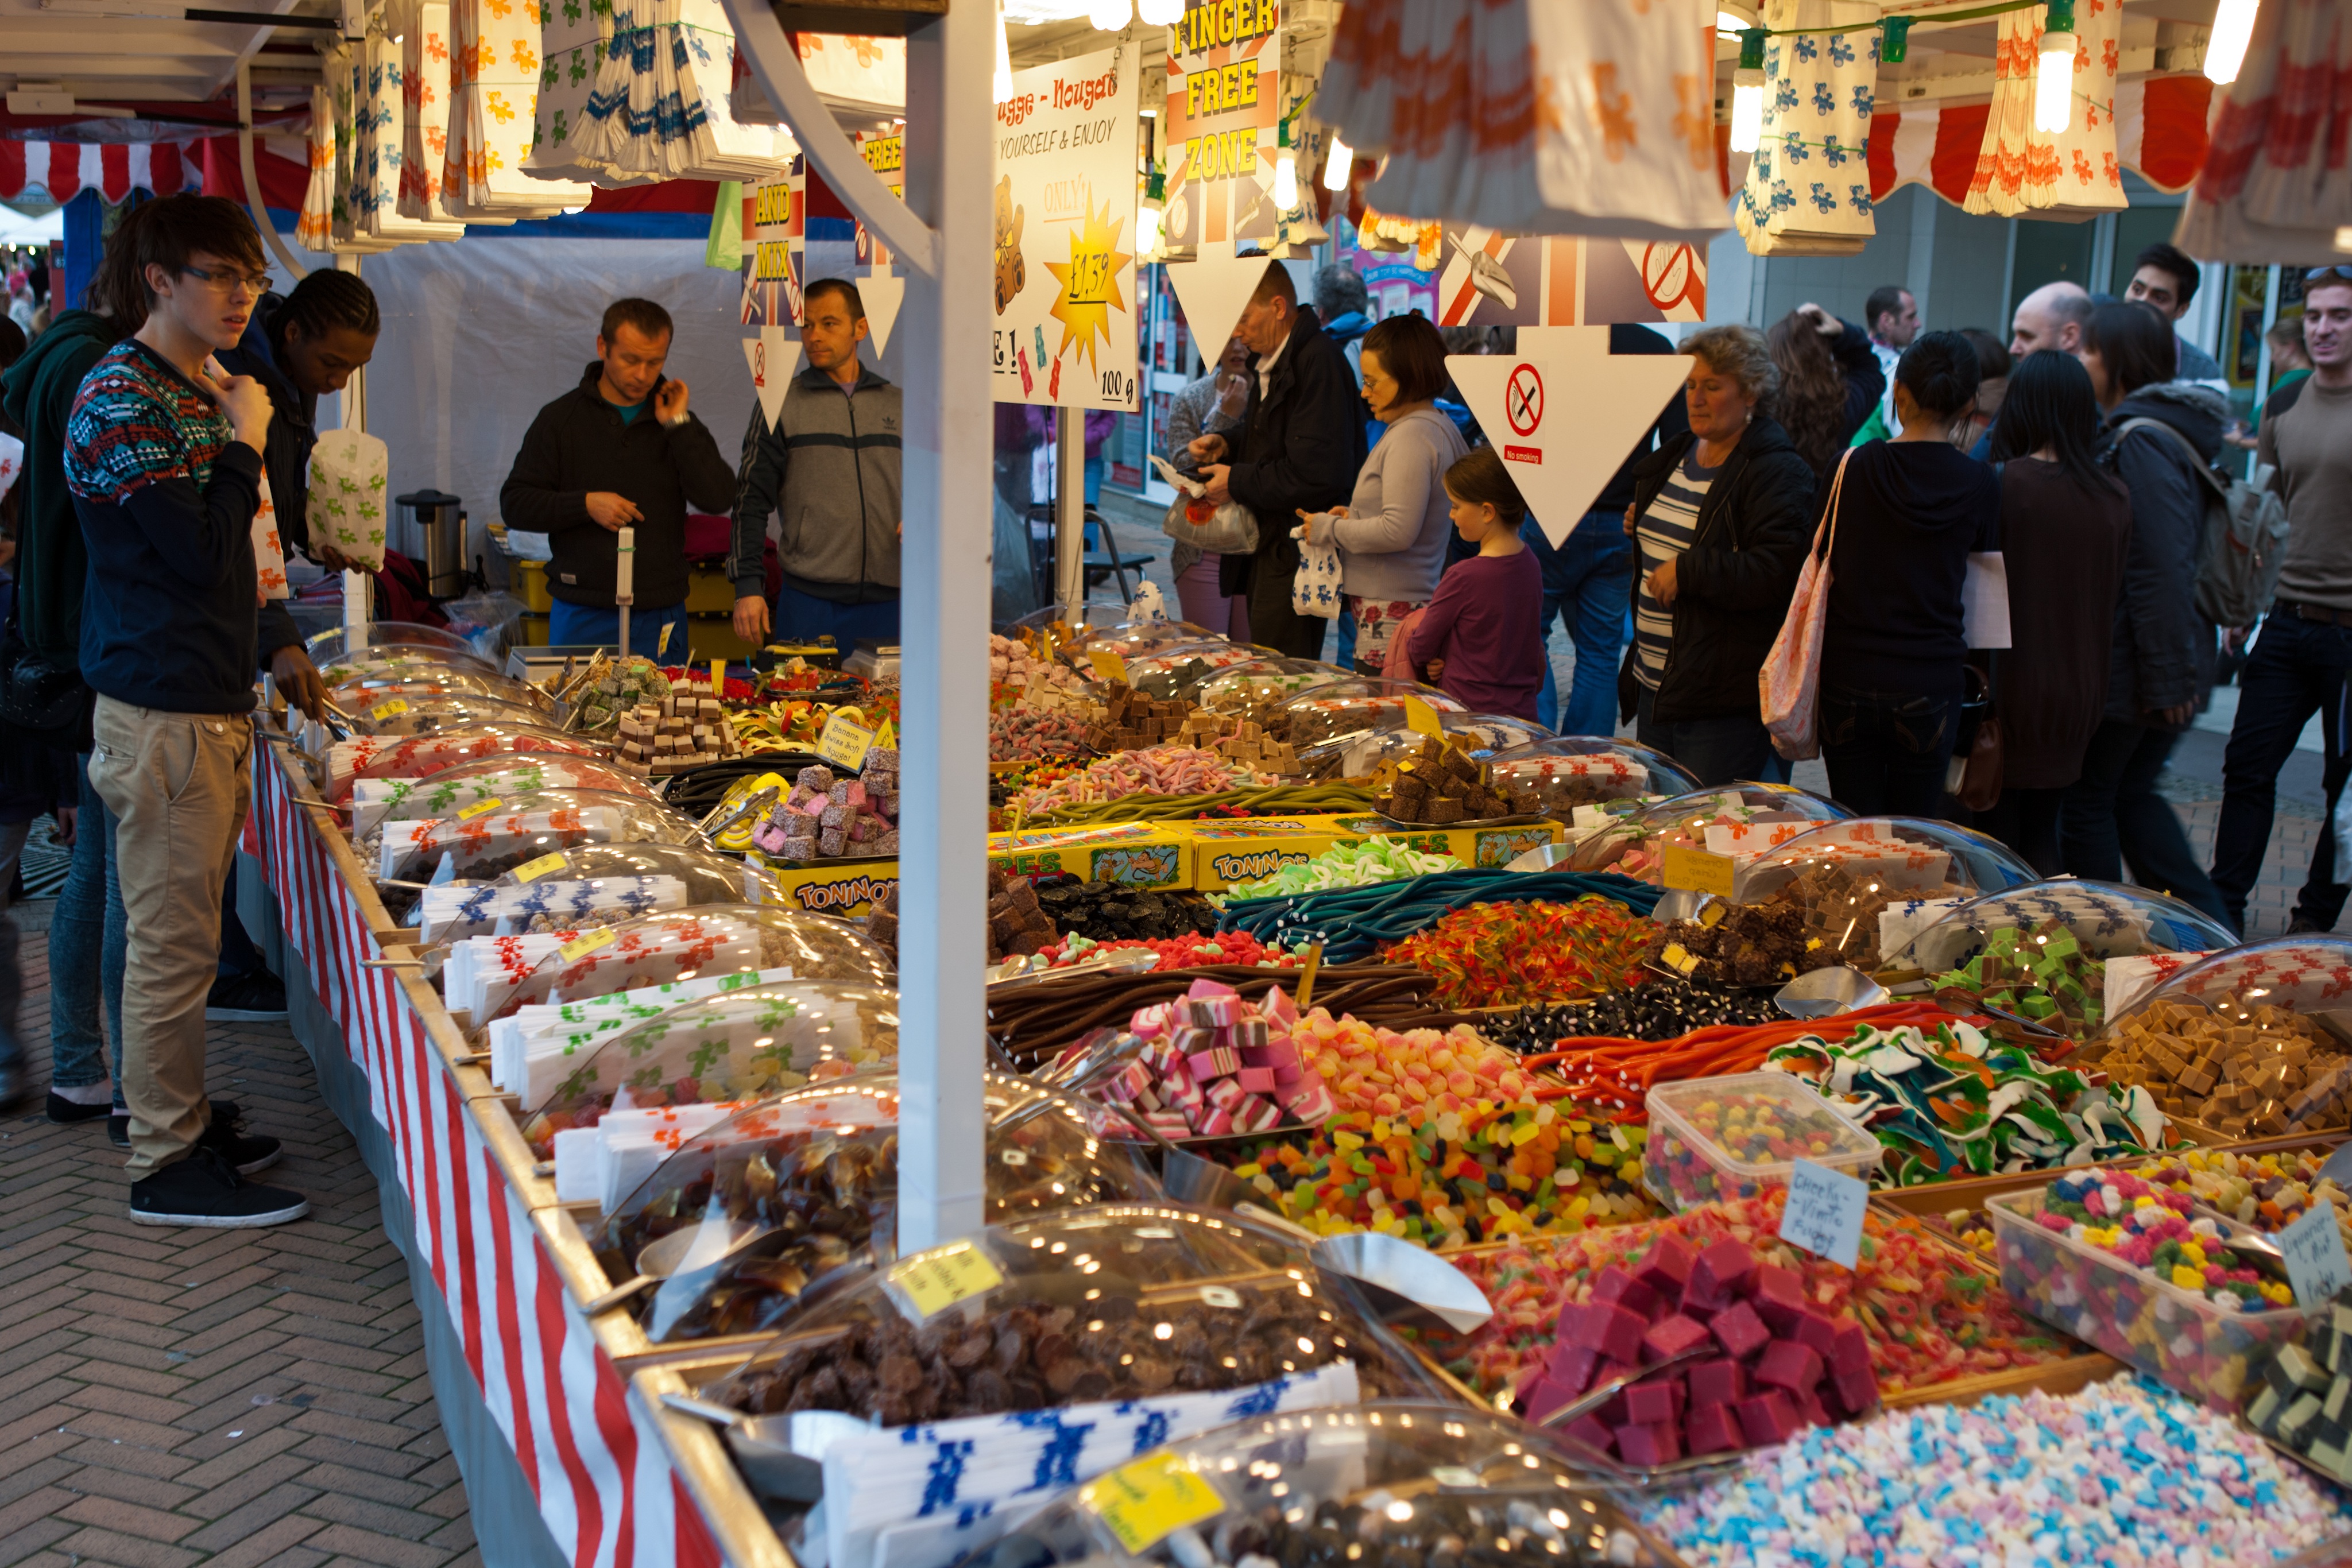
city, food, vendor, colourful, bazaar, market, marketplace, public space, uk, stall, shoppers, street market, fair, assorted, bournemouth, geographical feature, human settlement, greengrocer, sweet stall